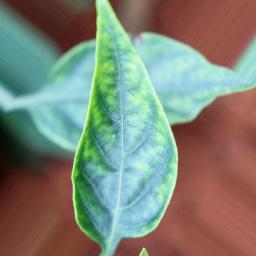
Label: nutritional